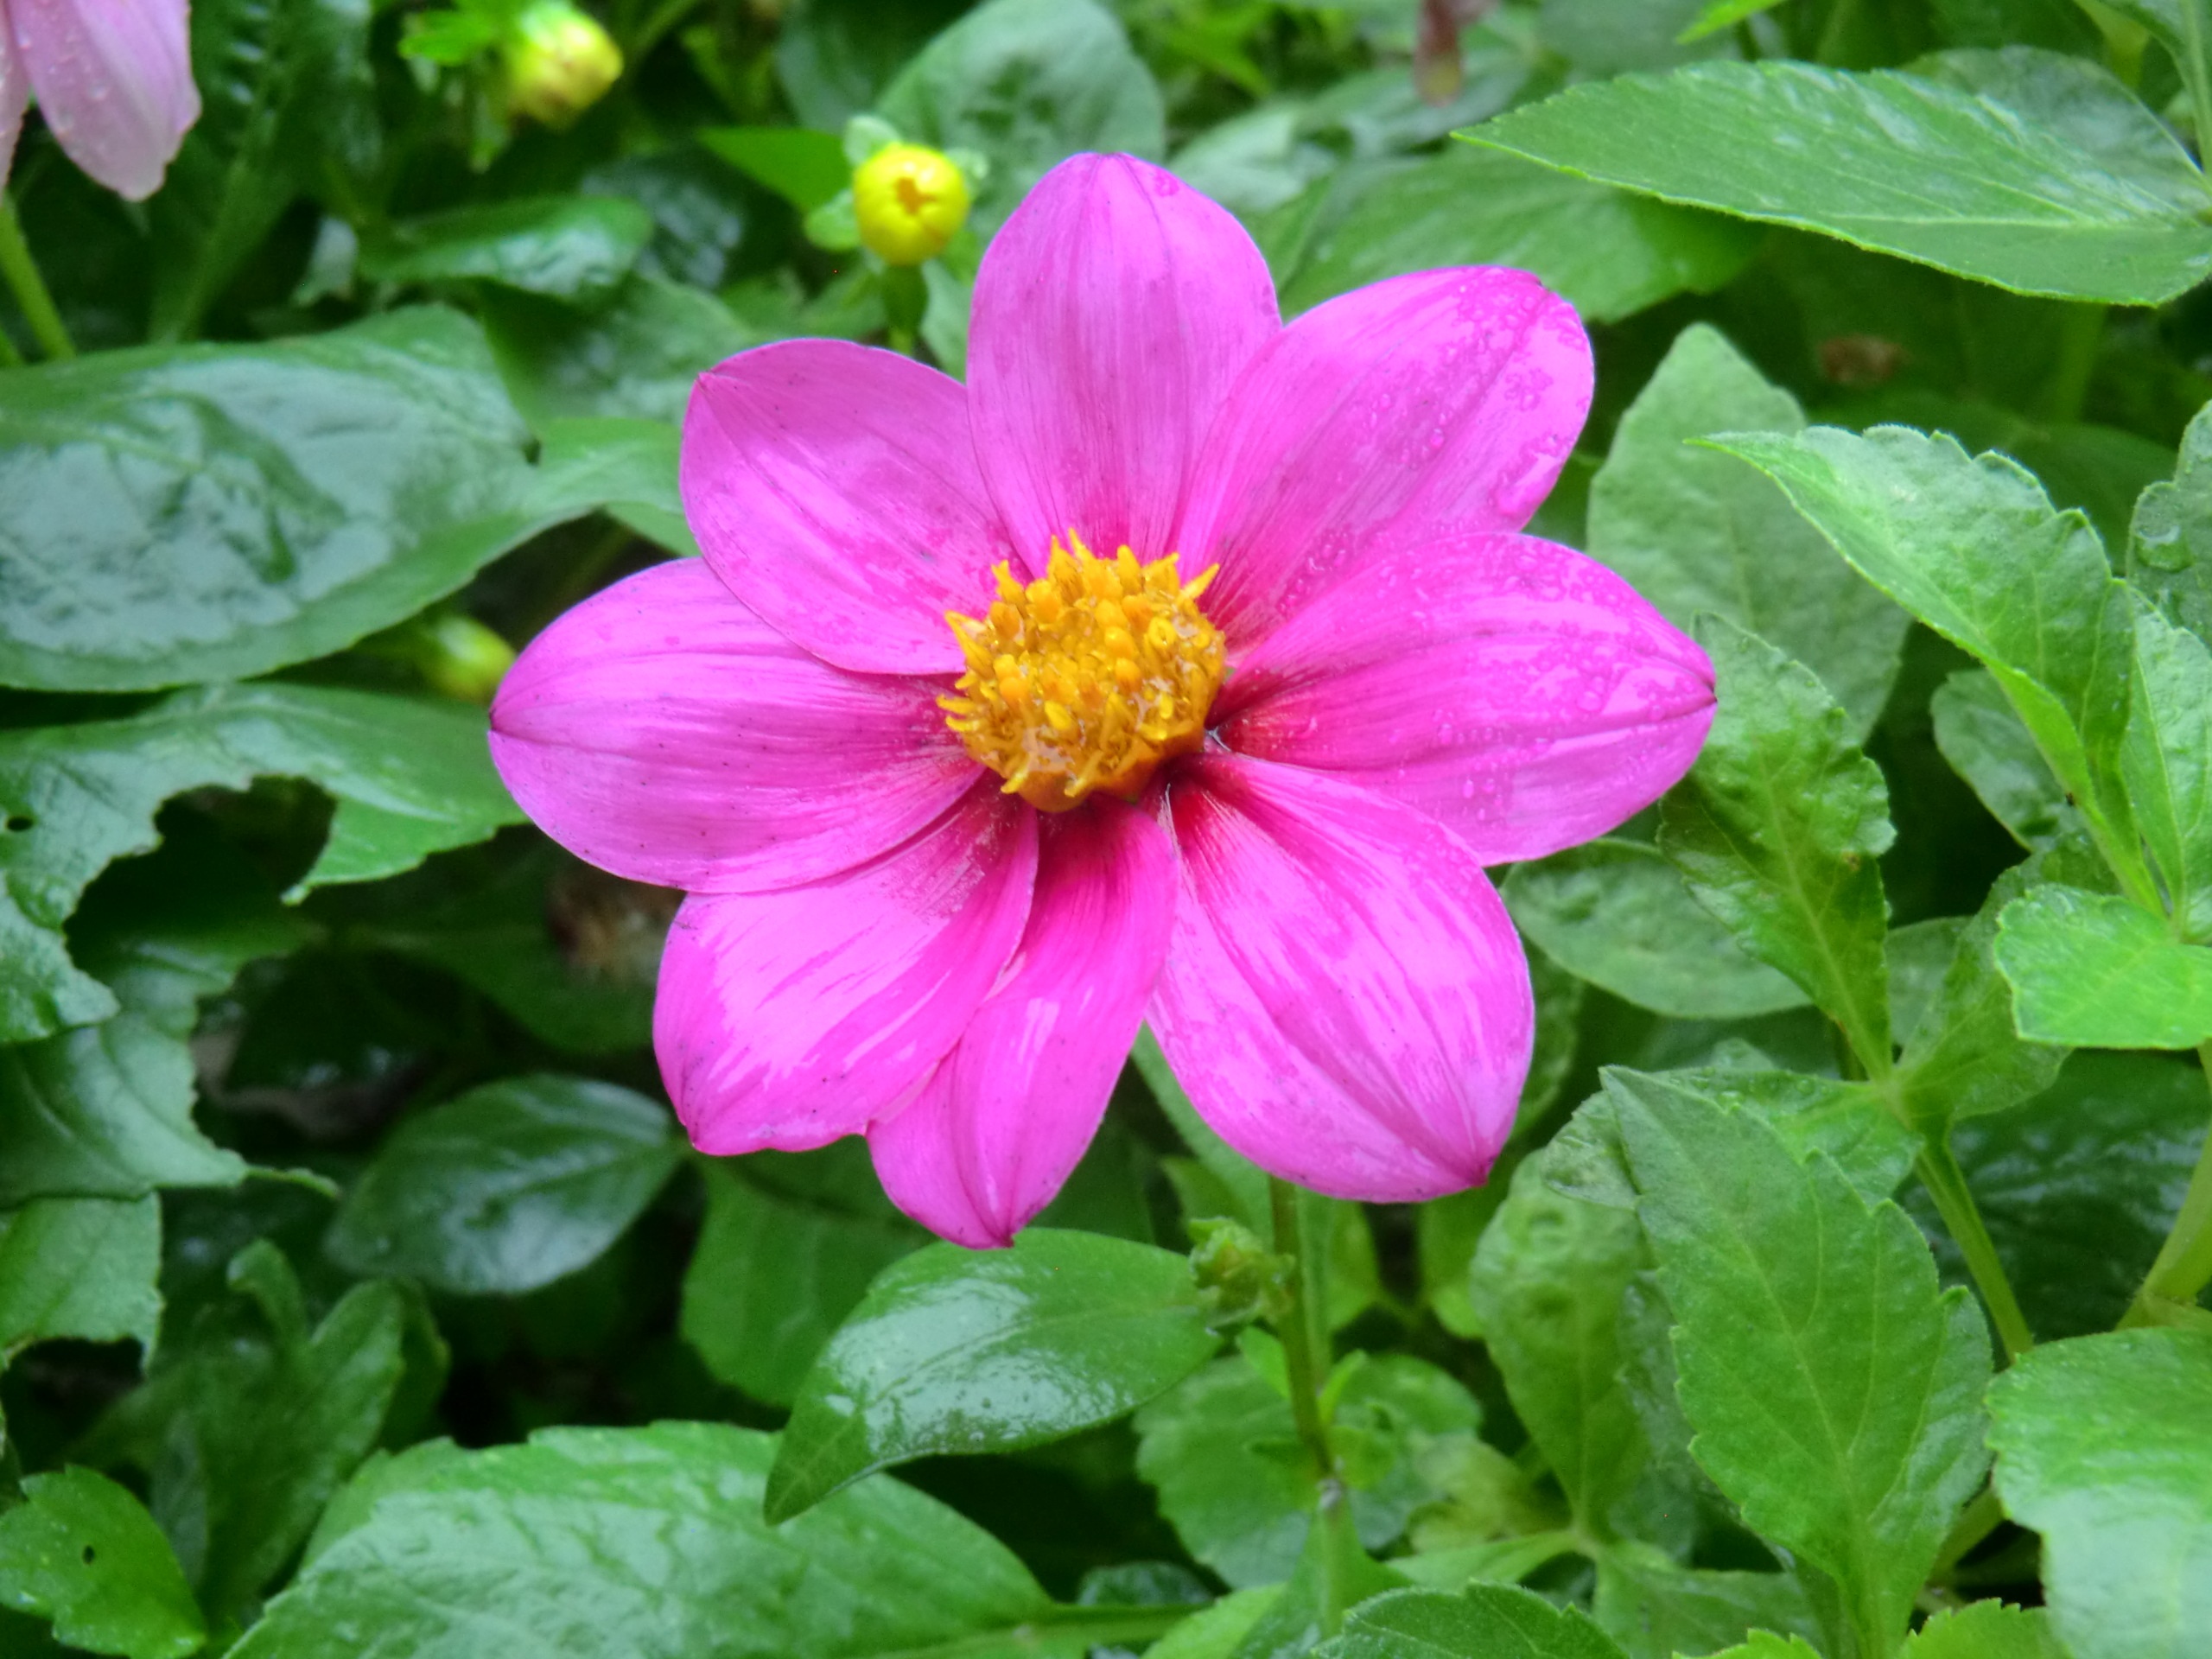
plant, flower, petal, garden, flora, pink flower, flowering plant, daisy family, annual plant, land plant